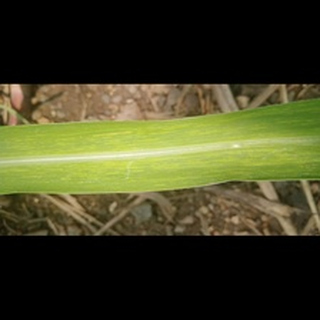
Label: sugarcane_mosaic